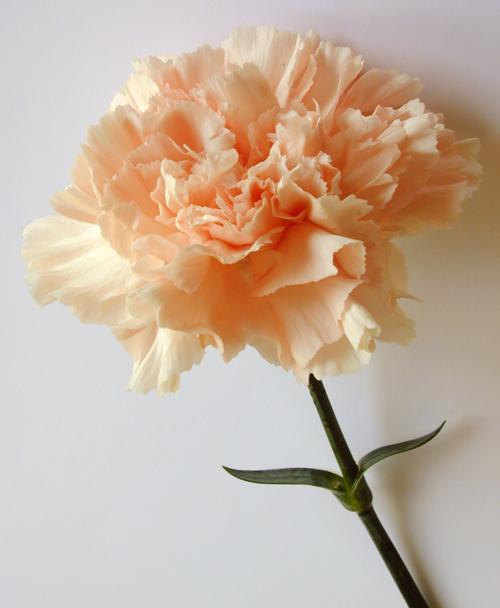
Label: carnation